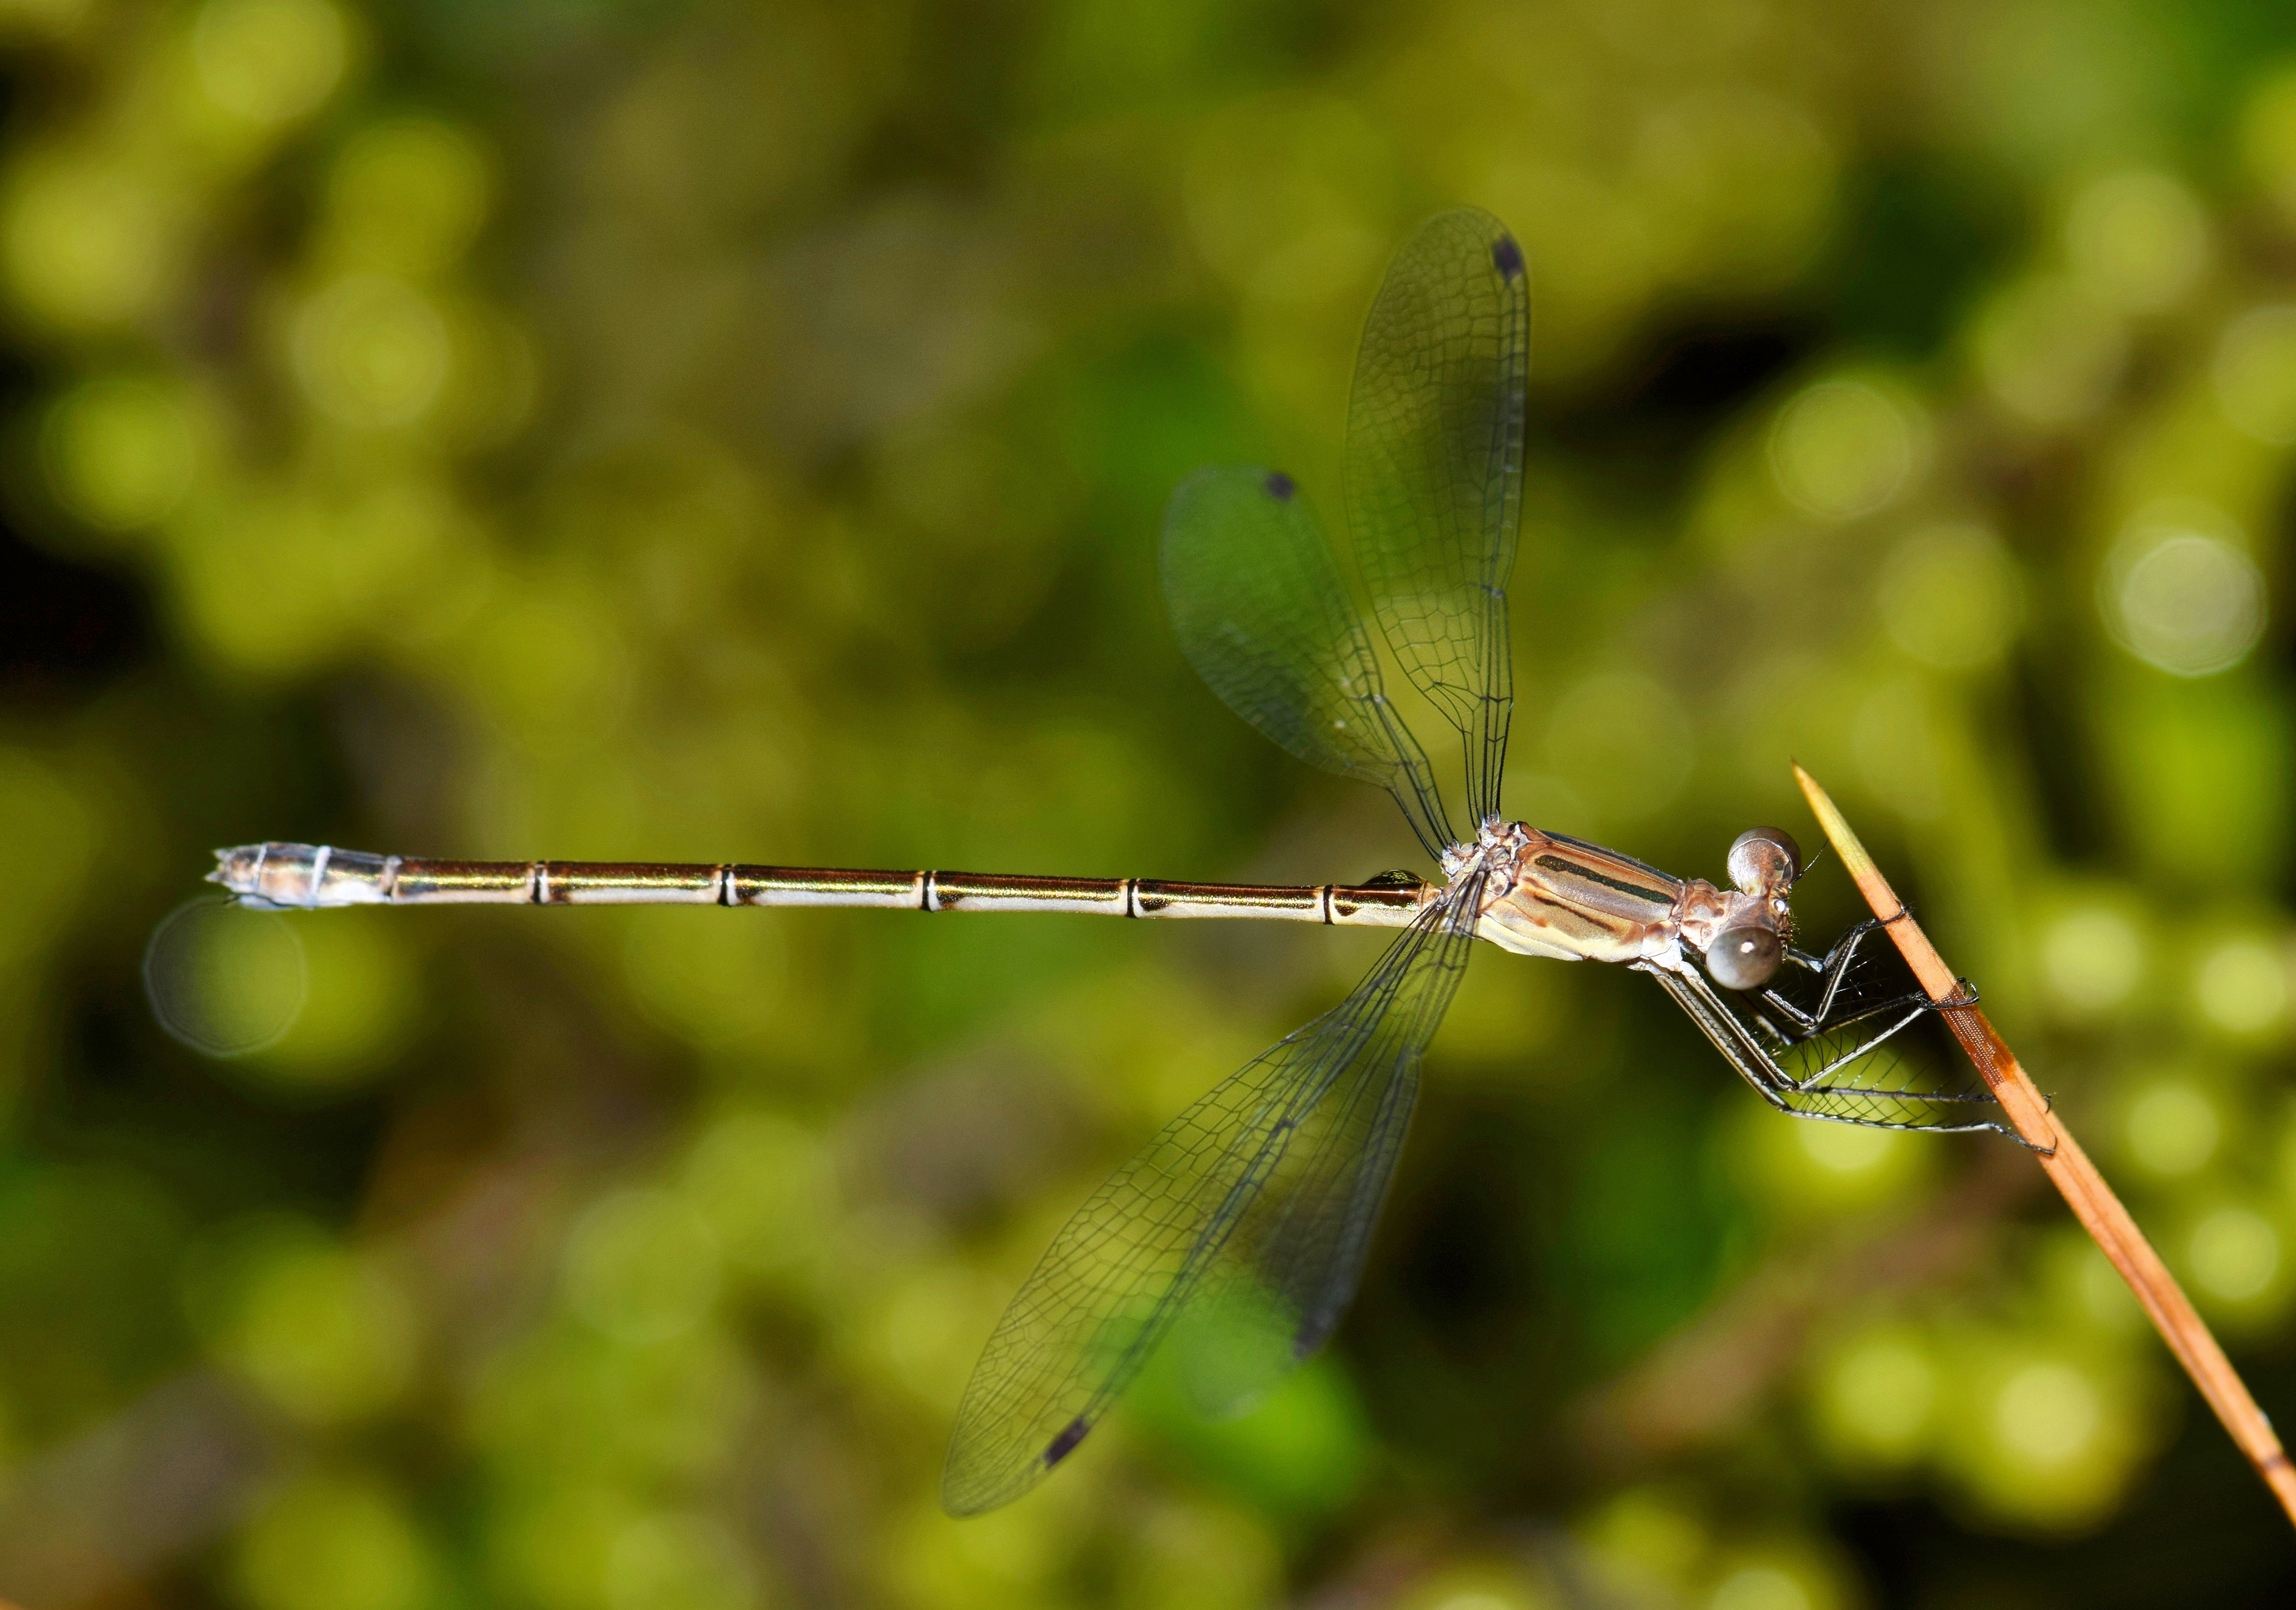
nature, branch, bokeh, wildlife, green, insect, biology, bug, winged, fauna, invertebrate, close up, entomology, dragonfly, creature, damselfly, odonata, zygoptera, macro photography, arthropod, winged insect, flying insect, insectoid, plant stem, dragonflies and damseflies, net winged insects